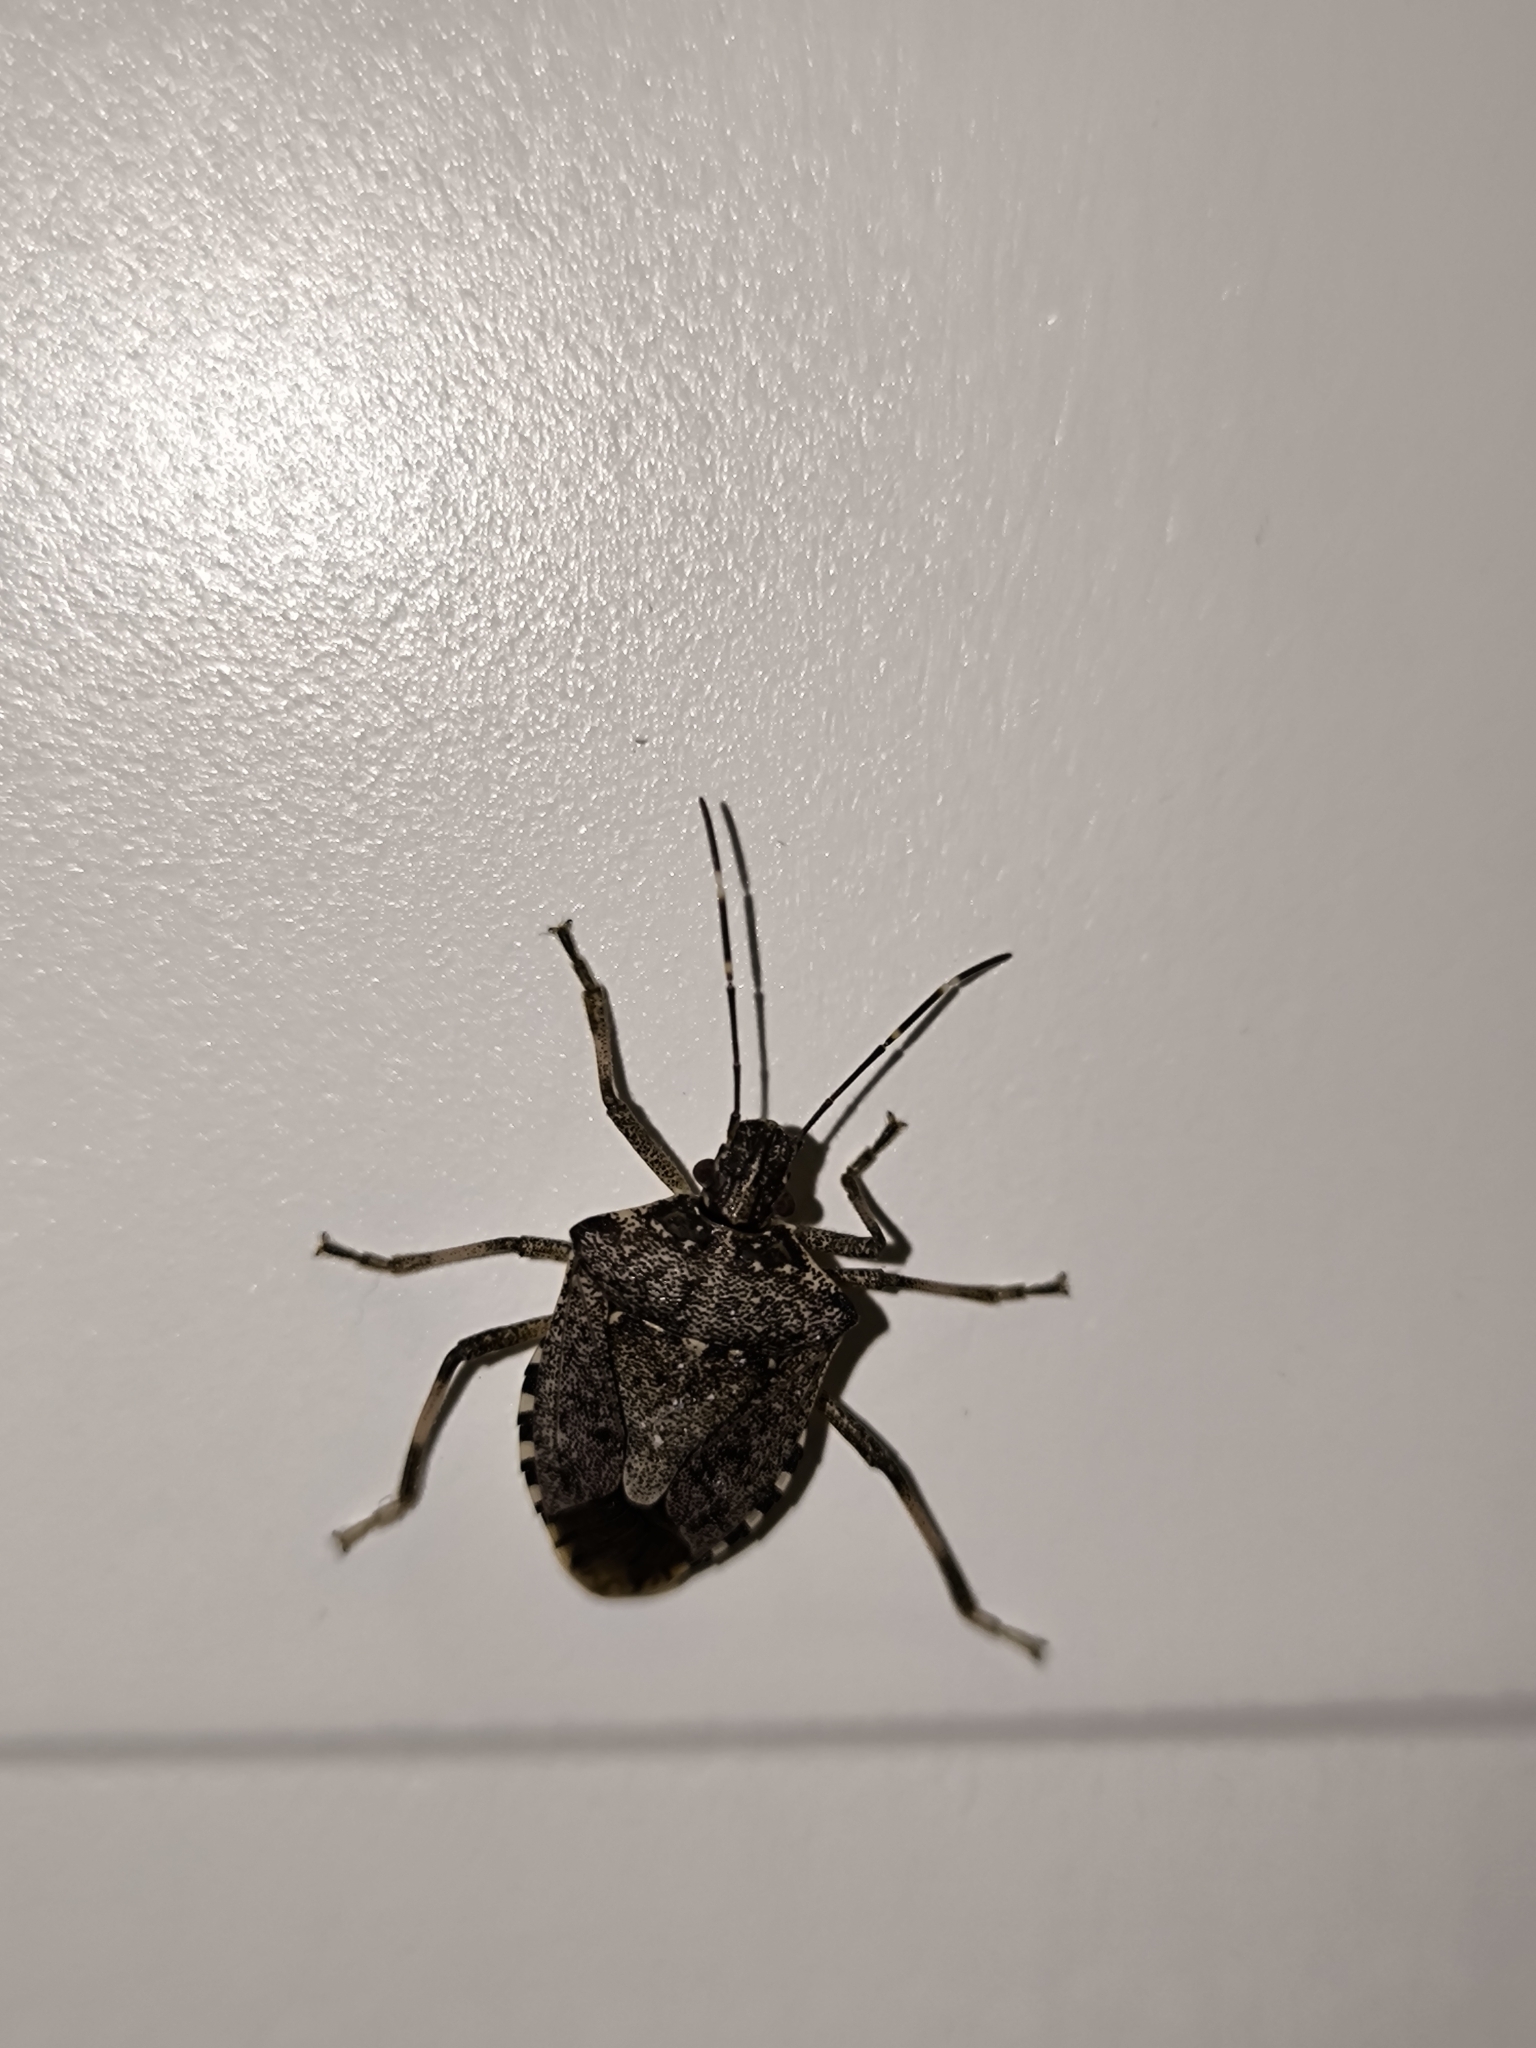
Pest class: stink_bug